Mohammed VI Mosque (Dar es Salaam)

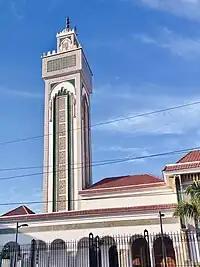
Minaret of the mosque

Mohammed VI Mosque is a grand mosque in Dar es Salaam, Tanzania. The mosque complex also serves as the headquarters of the National Muslim Council of Tanzania.